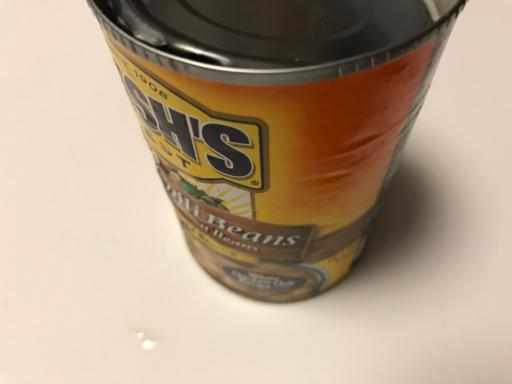
Waste category: metal